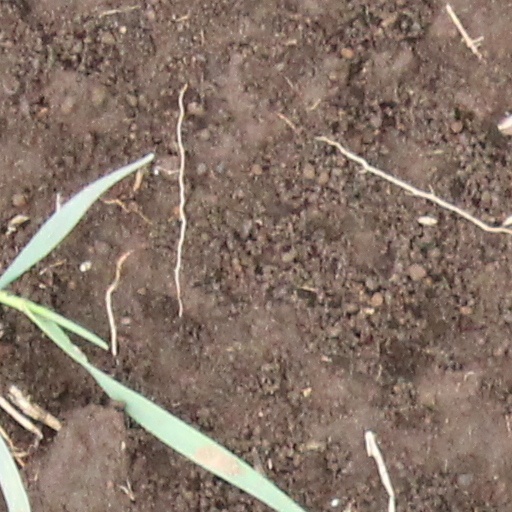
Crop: wheat